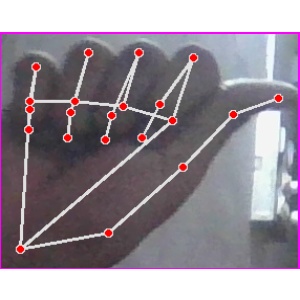
अक्षर: छ